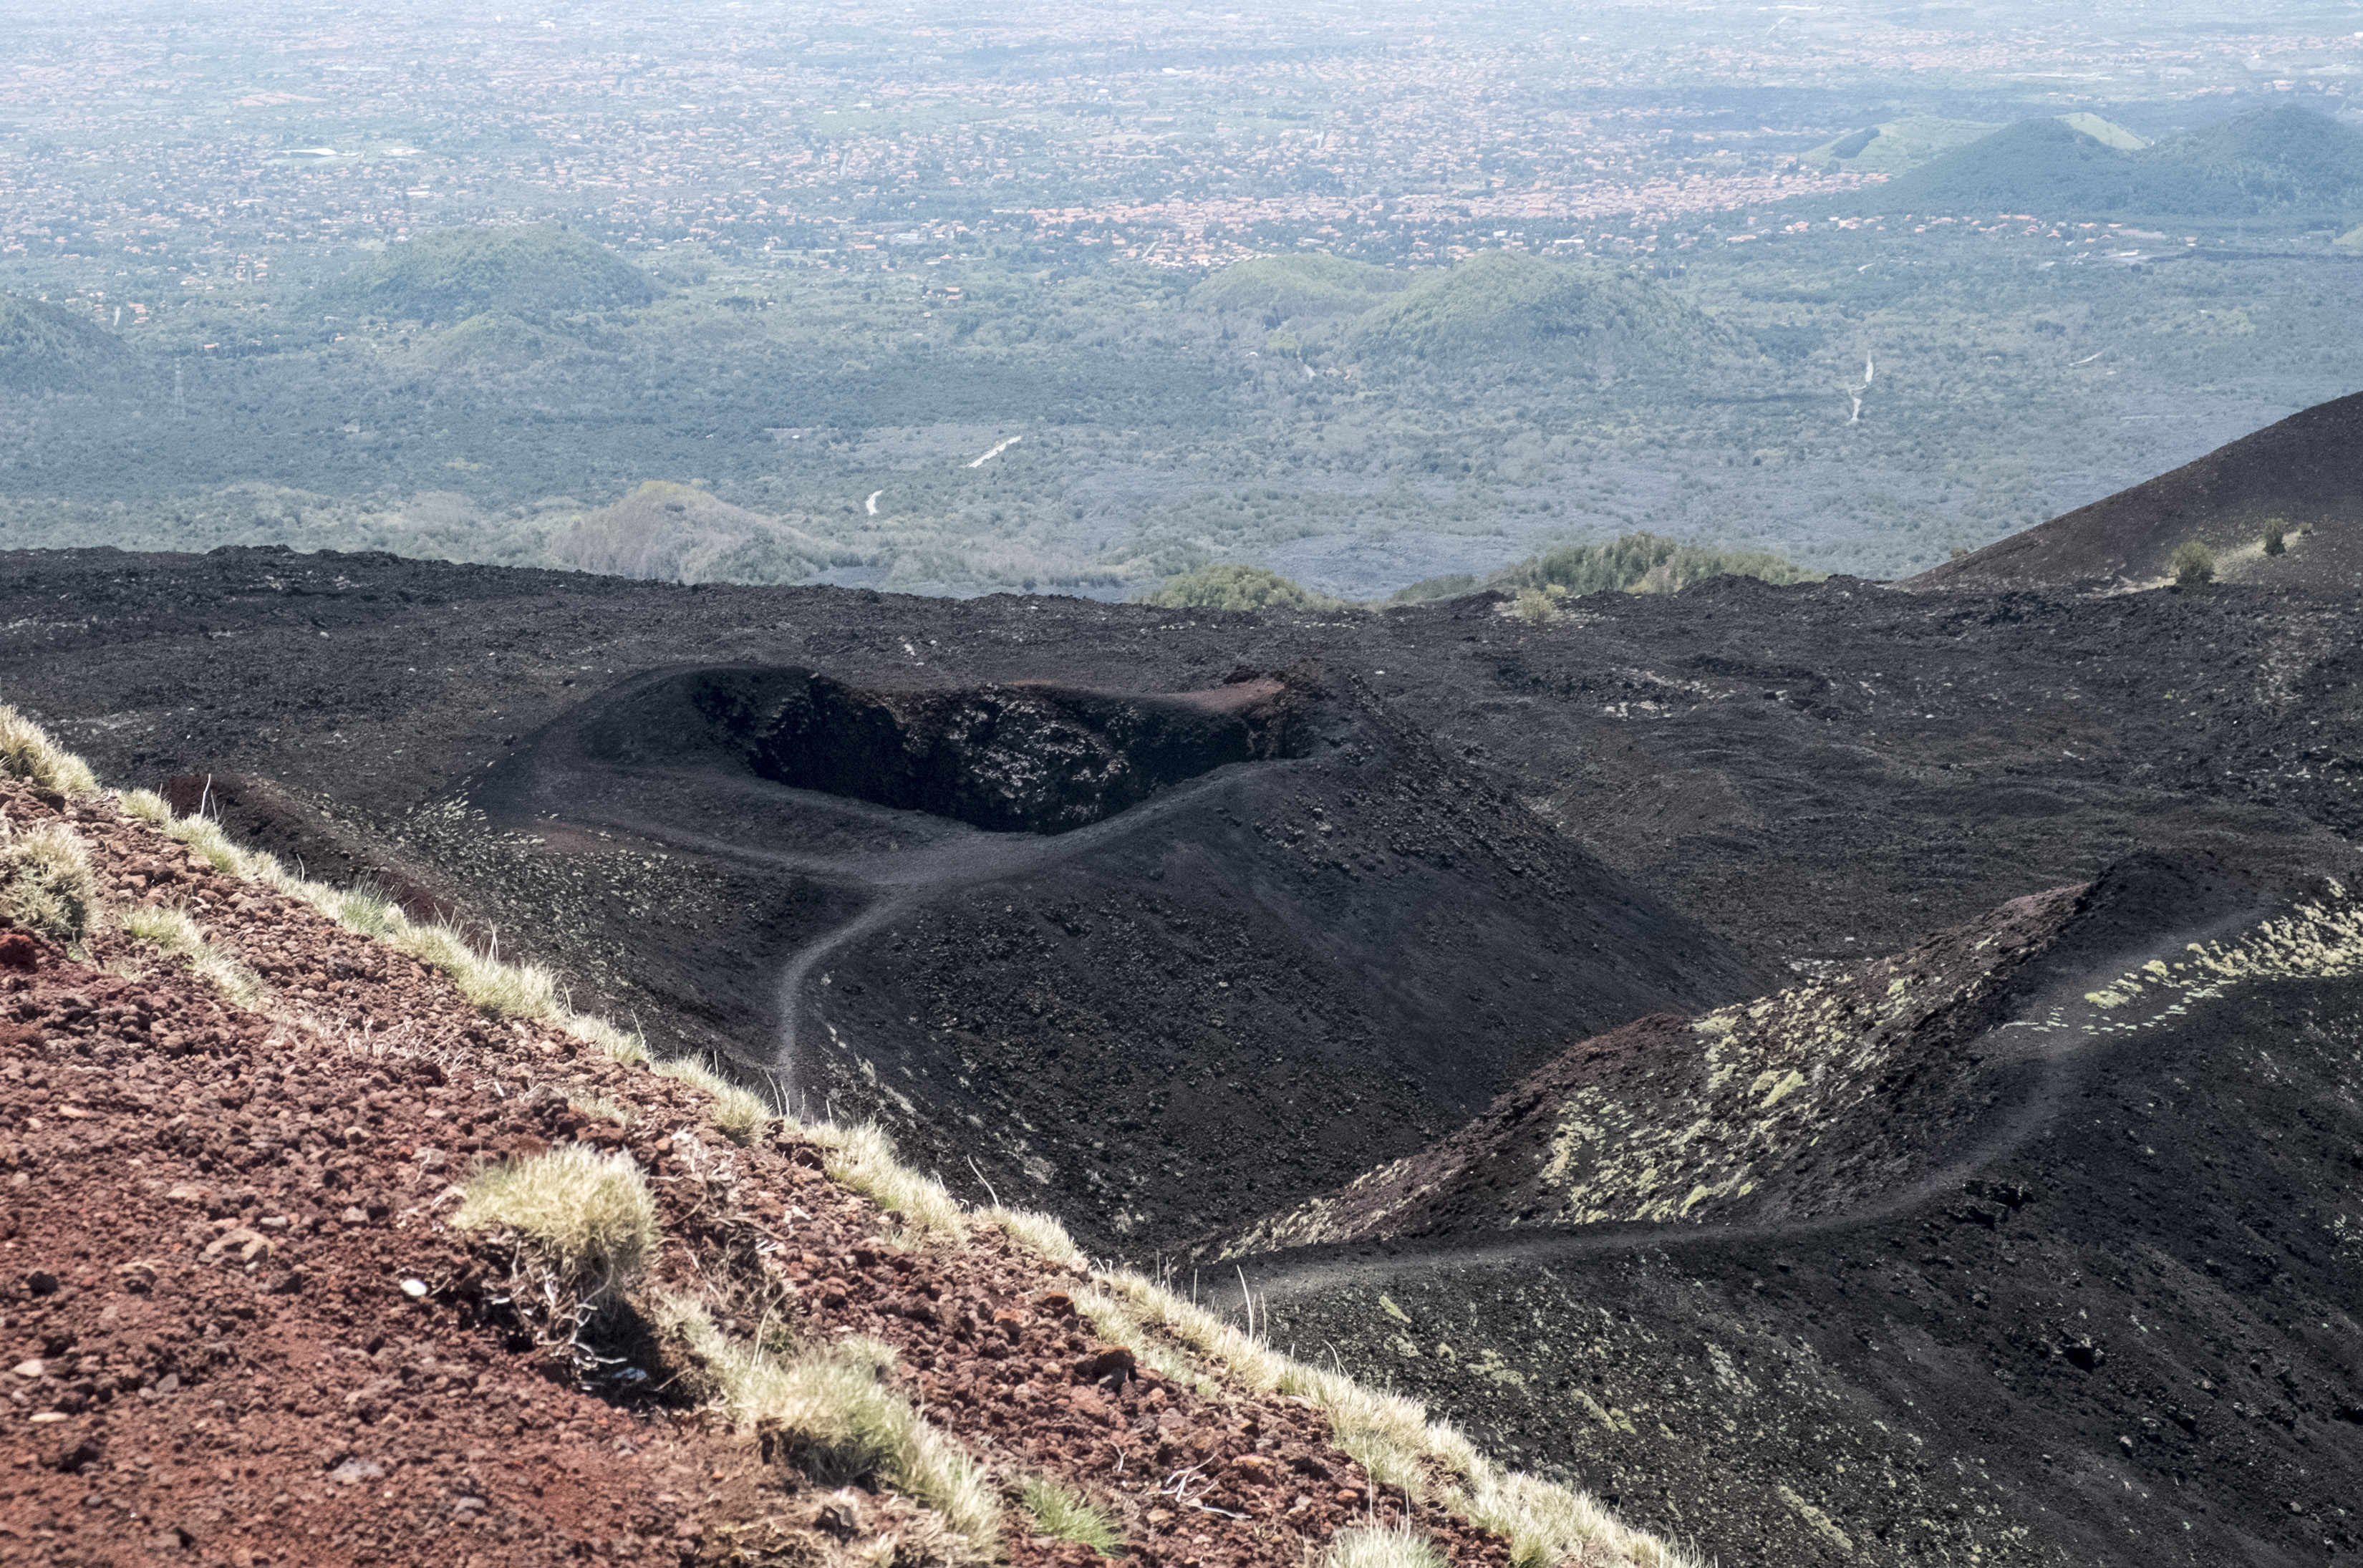
landscape, mountain, hill, valley, volcano, soil, italy, ridge, geology, plateau, fuji, sicily, etna, moraine, fujix, fujixe1, e1, landform, volcanic crater, aerial photography, mountain pass, geographical feature, mountainous landforms, geological phenomenon, volcanic landform, shield volcano, spoil tip